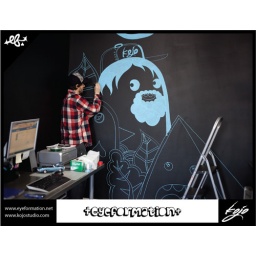
My first blue line on black wall mural. Painted across a 10'x25' wall in the kojostudio @ western Avenue.